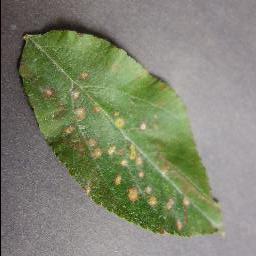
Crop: apple
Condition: cedar_rust